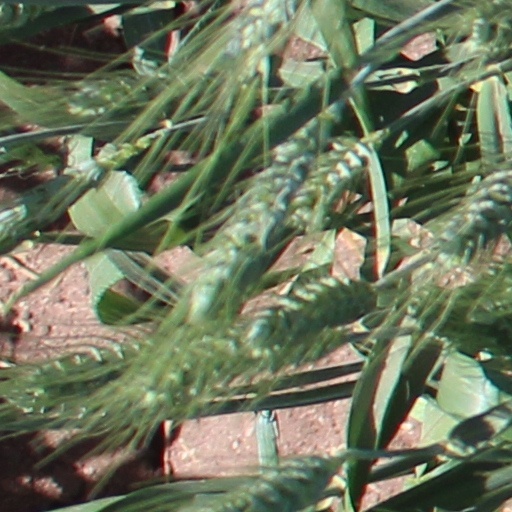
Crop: wheat